Picts

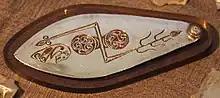
Silver plaque from the Norrie's Law hoard, Fife, with double disc and Z-rod symbol

There has been substantial critical reappraisal of the concept of "Pictishness" over recent decades. The popular view at the beginning of the twentieth century was that they were exotic "lost people". It was noted in the highly influential work of 1955, "The Problem of the Picts", that the subject area was difficult, with the archaeological and historical records frequently being at odds with the conventional essentialist expectations about historical peoples. Since then, the culture-historical paradigm of archaeology dominant since the late nineteenth century gave way to the processual archaeology (formerly known as the "New Archaeology") theory. Moreover, there has been significant reappraisal of textual sources written, for example by Bede and Adomnán in the seventh and eighth centuries. These works relate events of previous centuries, but current scholarship recognises their often allegorical, pseudo-historical nature, and their true value often lies in an appraisal of the time period in which they were written.